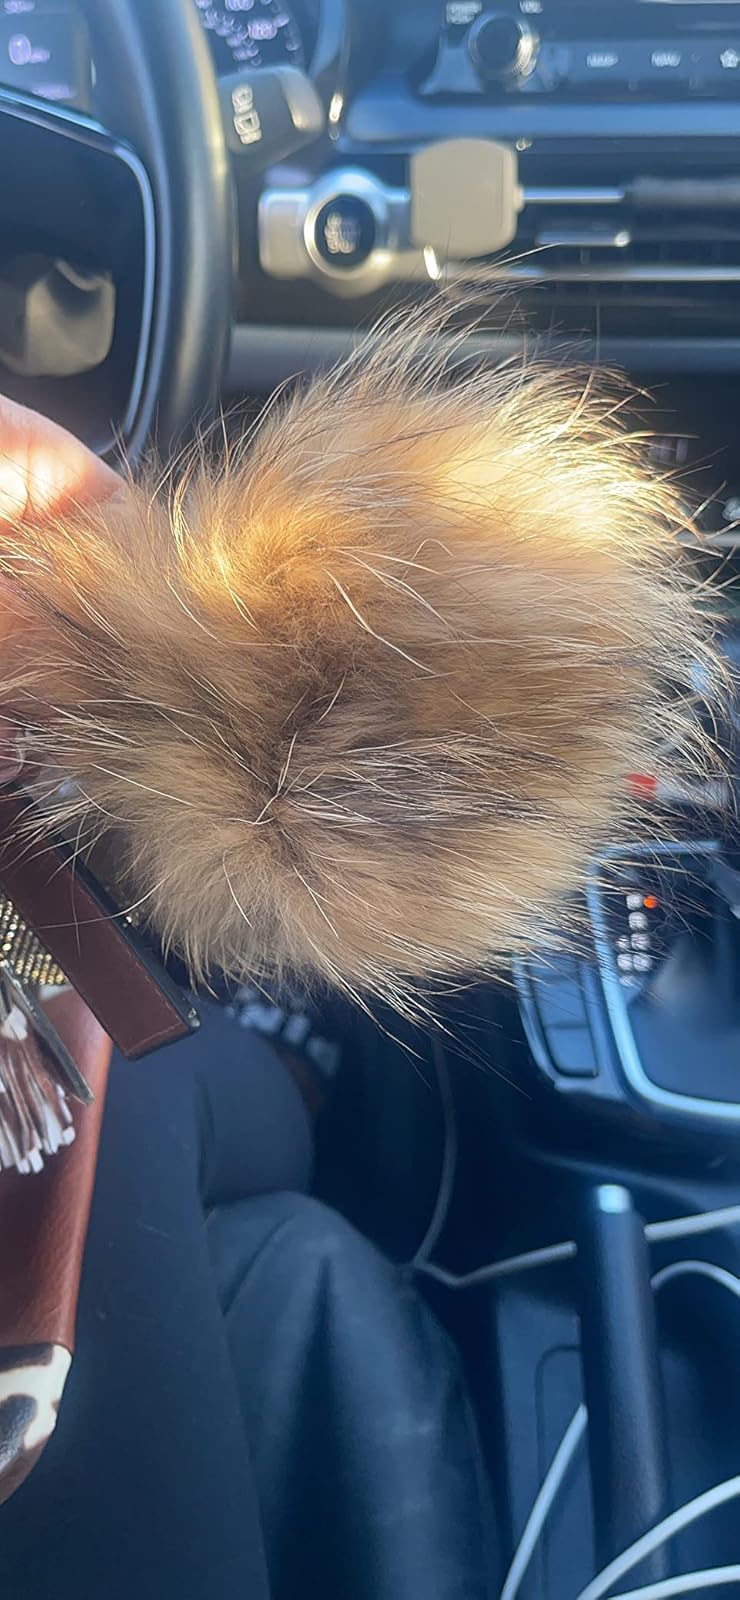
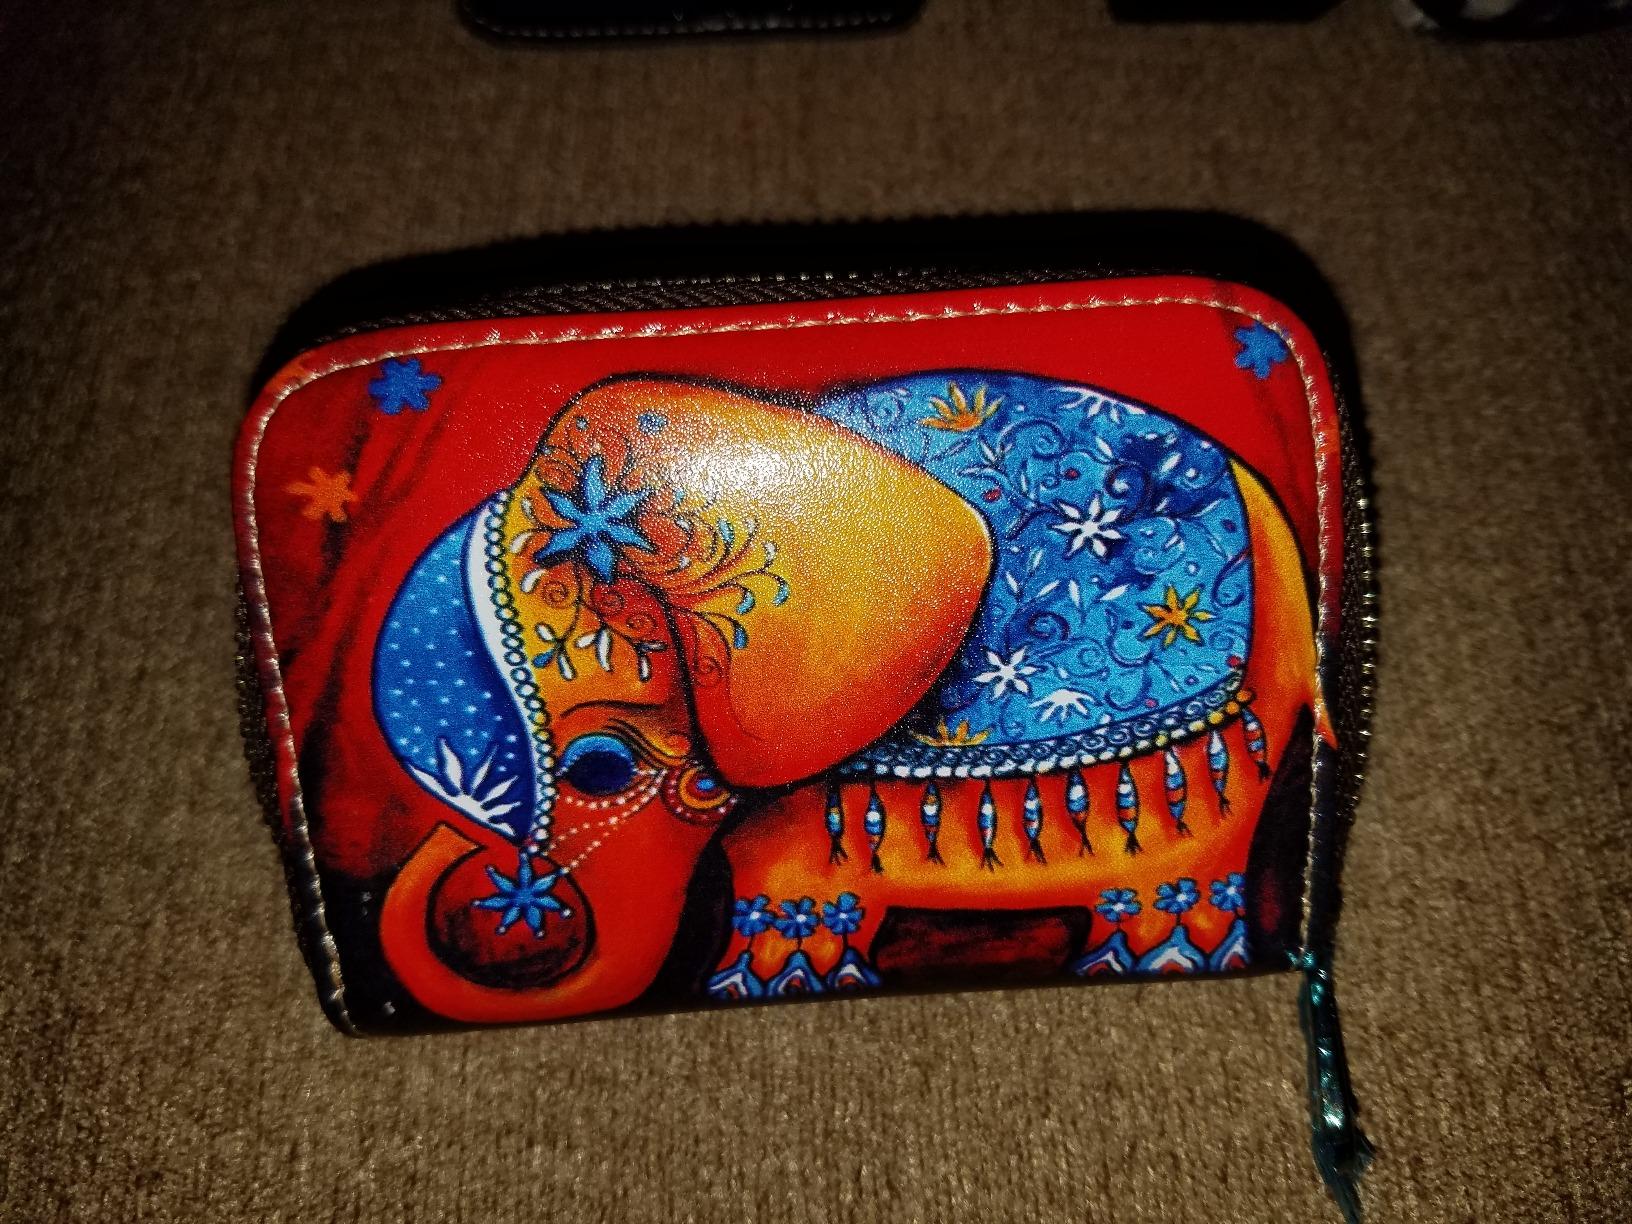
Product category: accessories_keychain
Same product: no